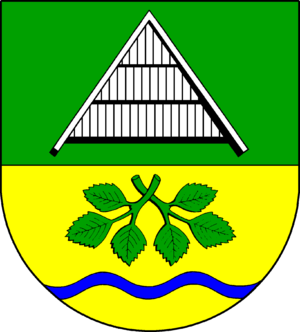
Böhnhusen
Coat of arms of Böhnhusen
Böhnhusen er en kommune og en by i det nordlige Tyskland, beliggende i Amt Flintbek i den østlige del af Kreis Rendsborg-Egernførde. Kreis Rendsborg-Egernførde ligger i den centrale del af delstaten Slesvig-Holsten.